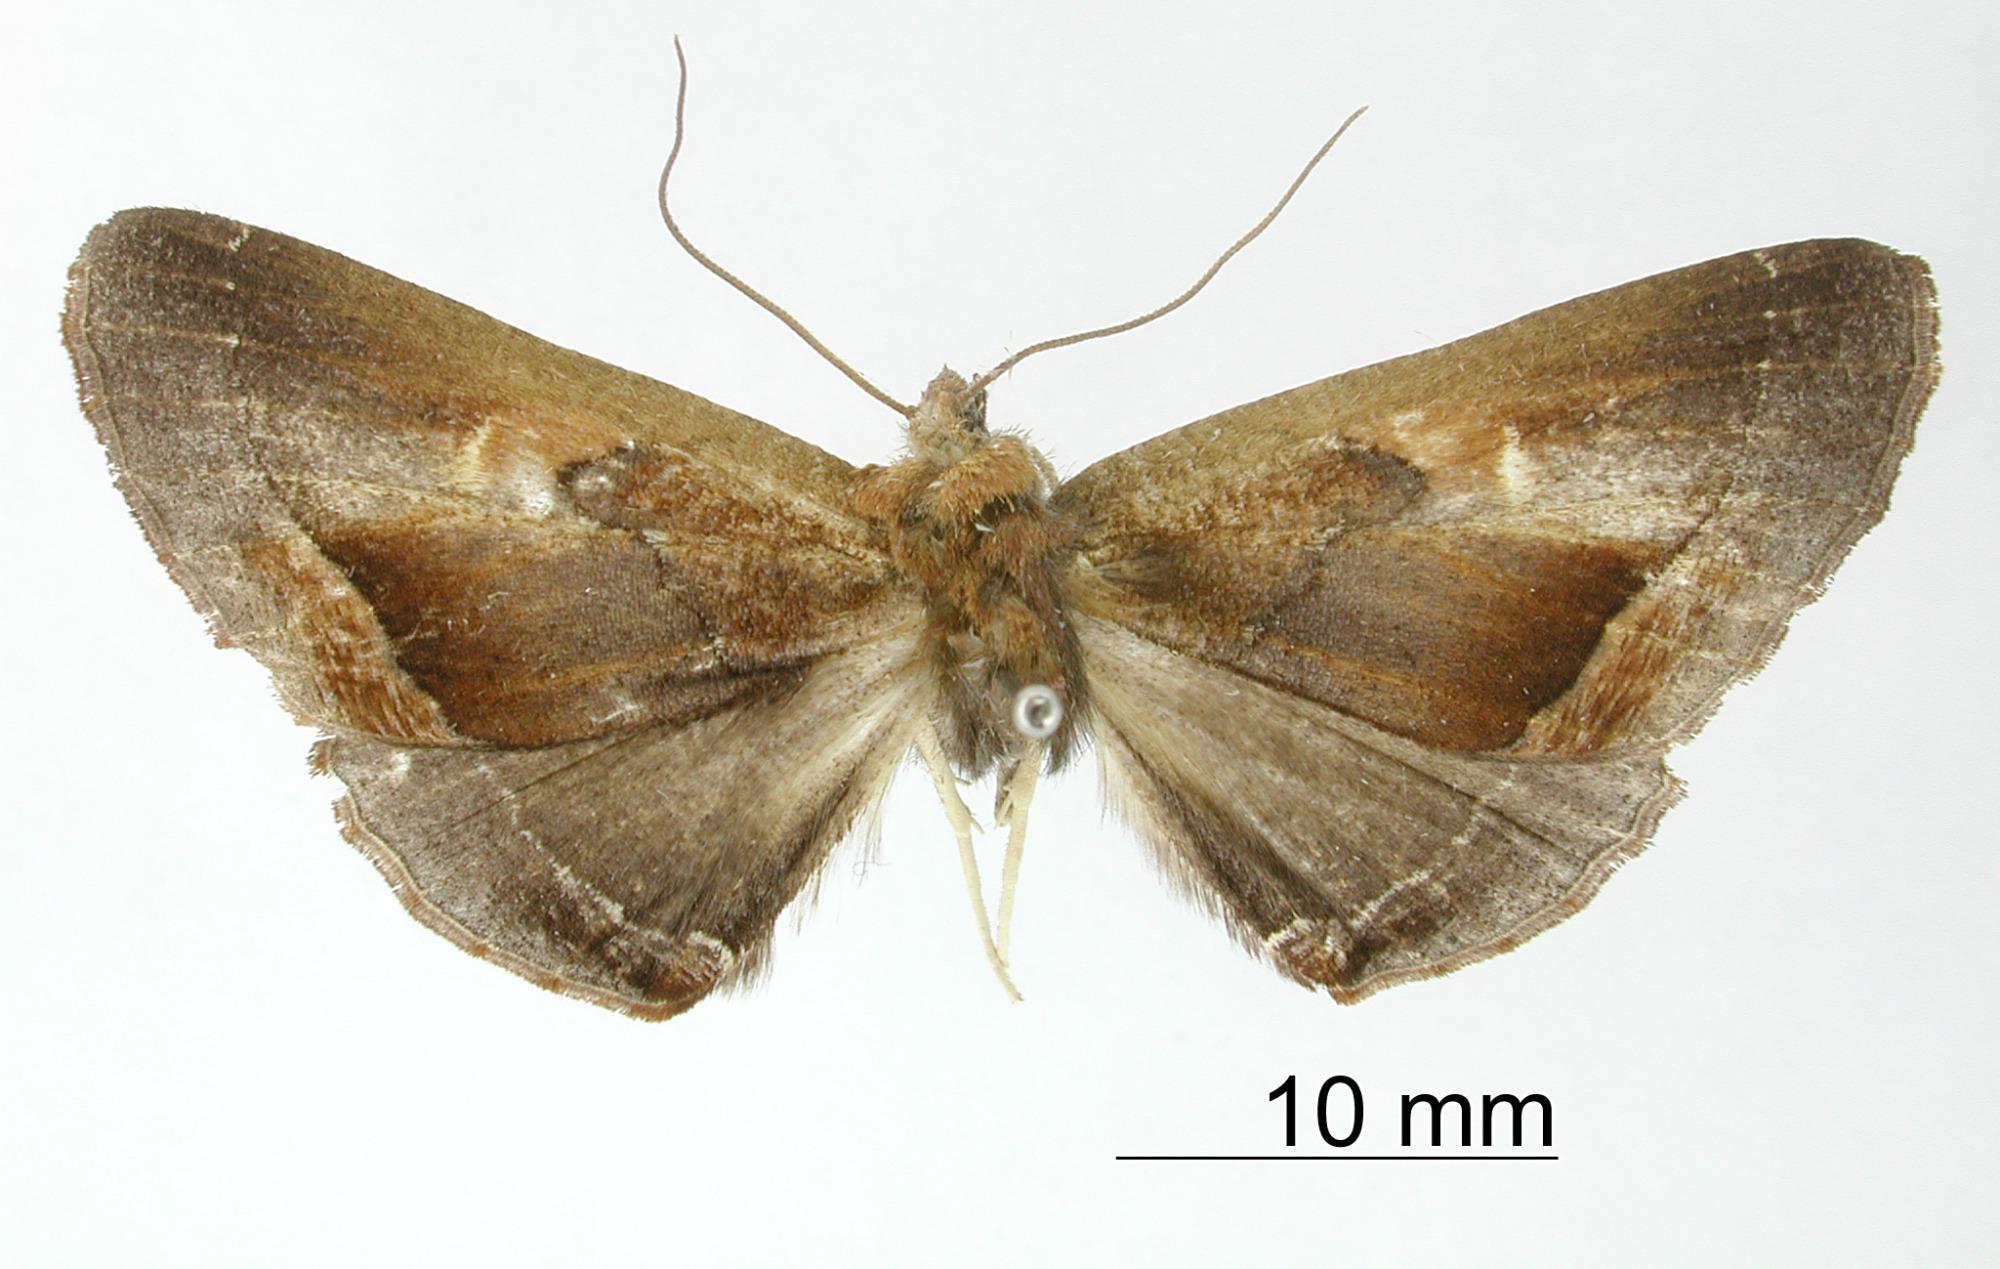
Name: Meticulodes caliginosa
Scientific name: Meticulodes caliginosa Dognin, 1913
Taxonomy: Animalia, Arthropoda, Insecta, Lepidoptera, Geometridae, Ennominae
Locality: Tochesito, Quindiu, Colombia, Colombia